Kimberlite

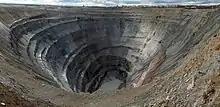
Mir mine

See also Mir Mine and Udachnaya pipe, both in the Sakha Republic, Siberia.